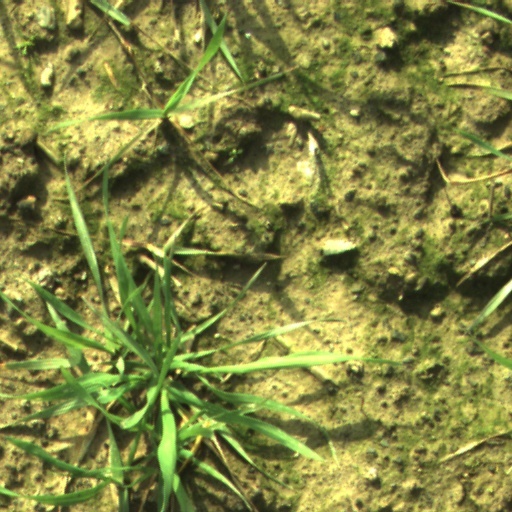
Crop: wheat